Schwabenspiegel

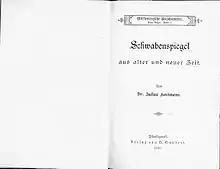
Title page of a 1901 printing

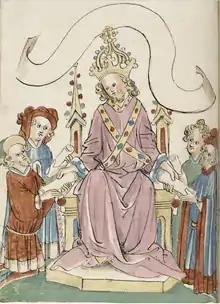
Charlemagne depicted in a 15th-century manuscript of the "Schwabenspiegel"

The Schwabenspiegel is a legal code, written in ca. 1275 by a Franciscan friar in Augsburg. It deals mainly with questions of land ownership and fiefdom, and it is based on the Pentateuch, Roman law as well as Canon law. Written in Middle High German, it draws on the early 13th century "Sachsenspiegel", and is immediately dependent on the "" code.